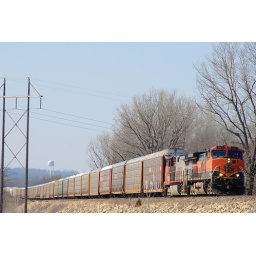
Leaving Savanna in it's wake BNSF 1095 heads out of town with a full train of auto racks.